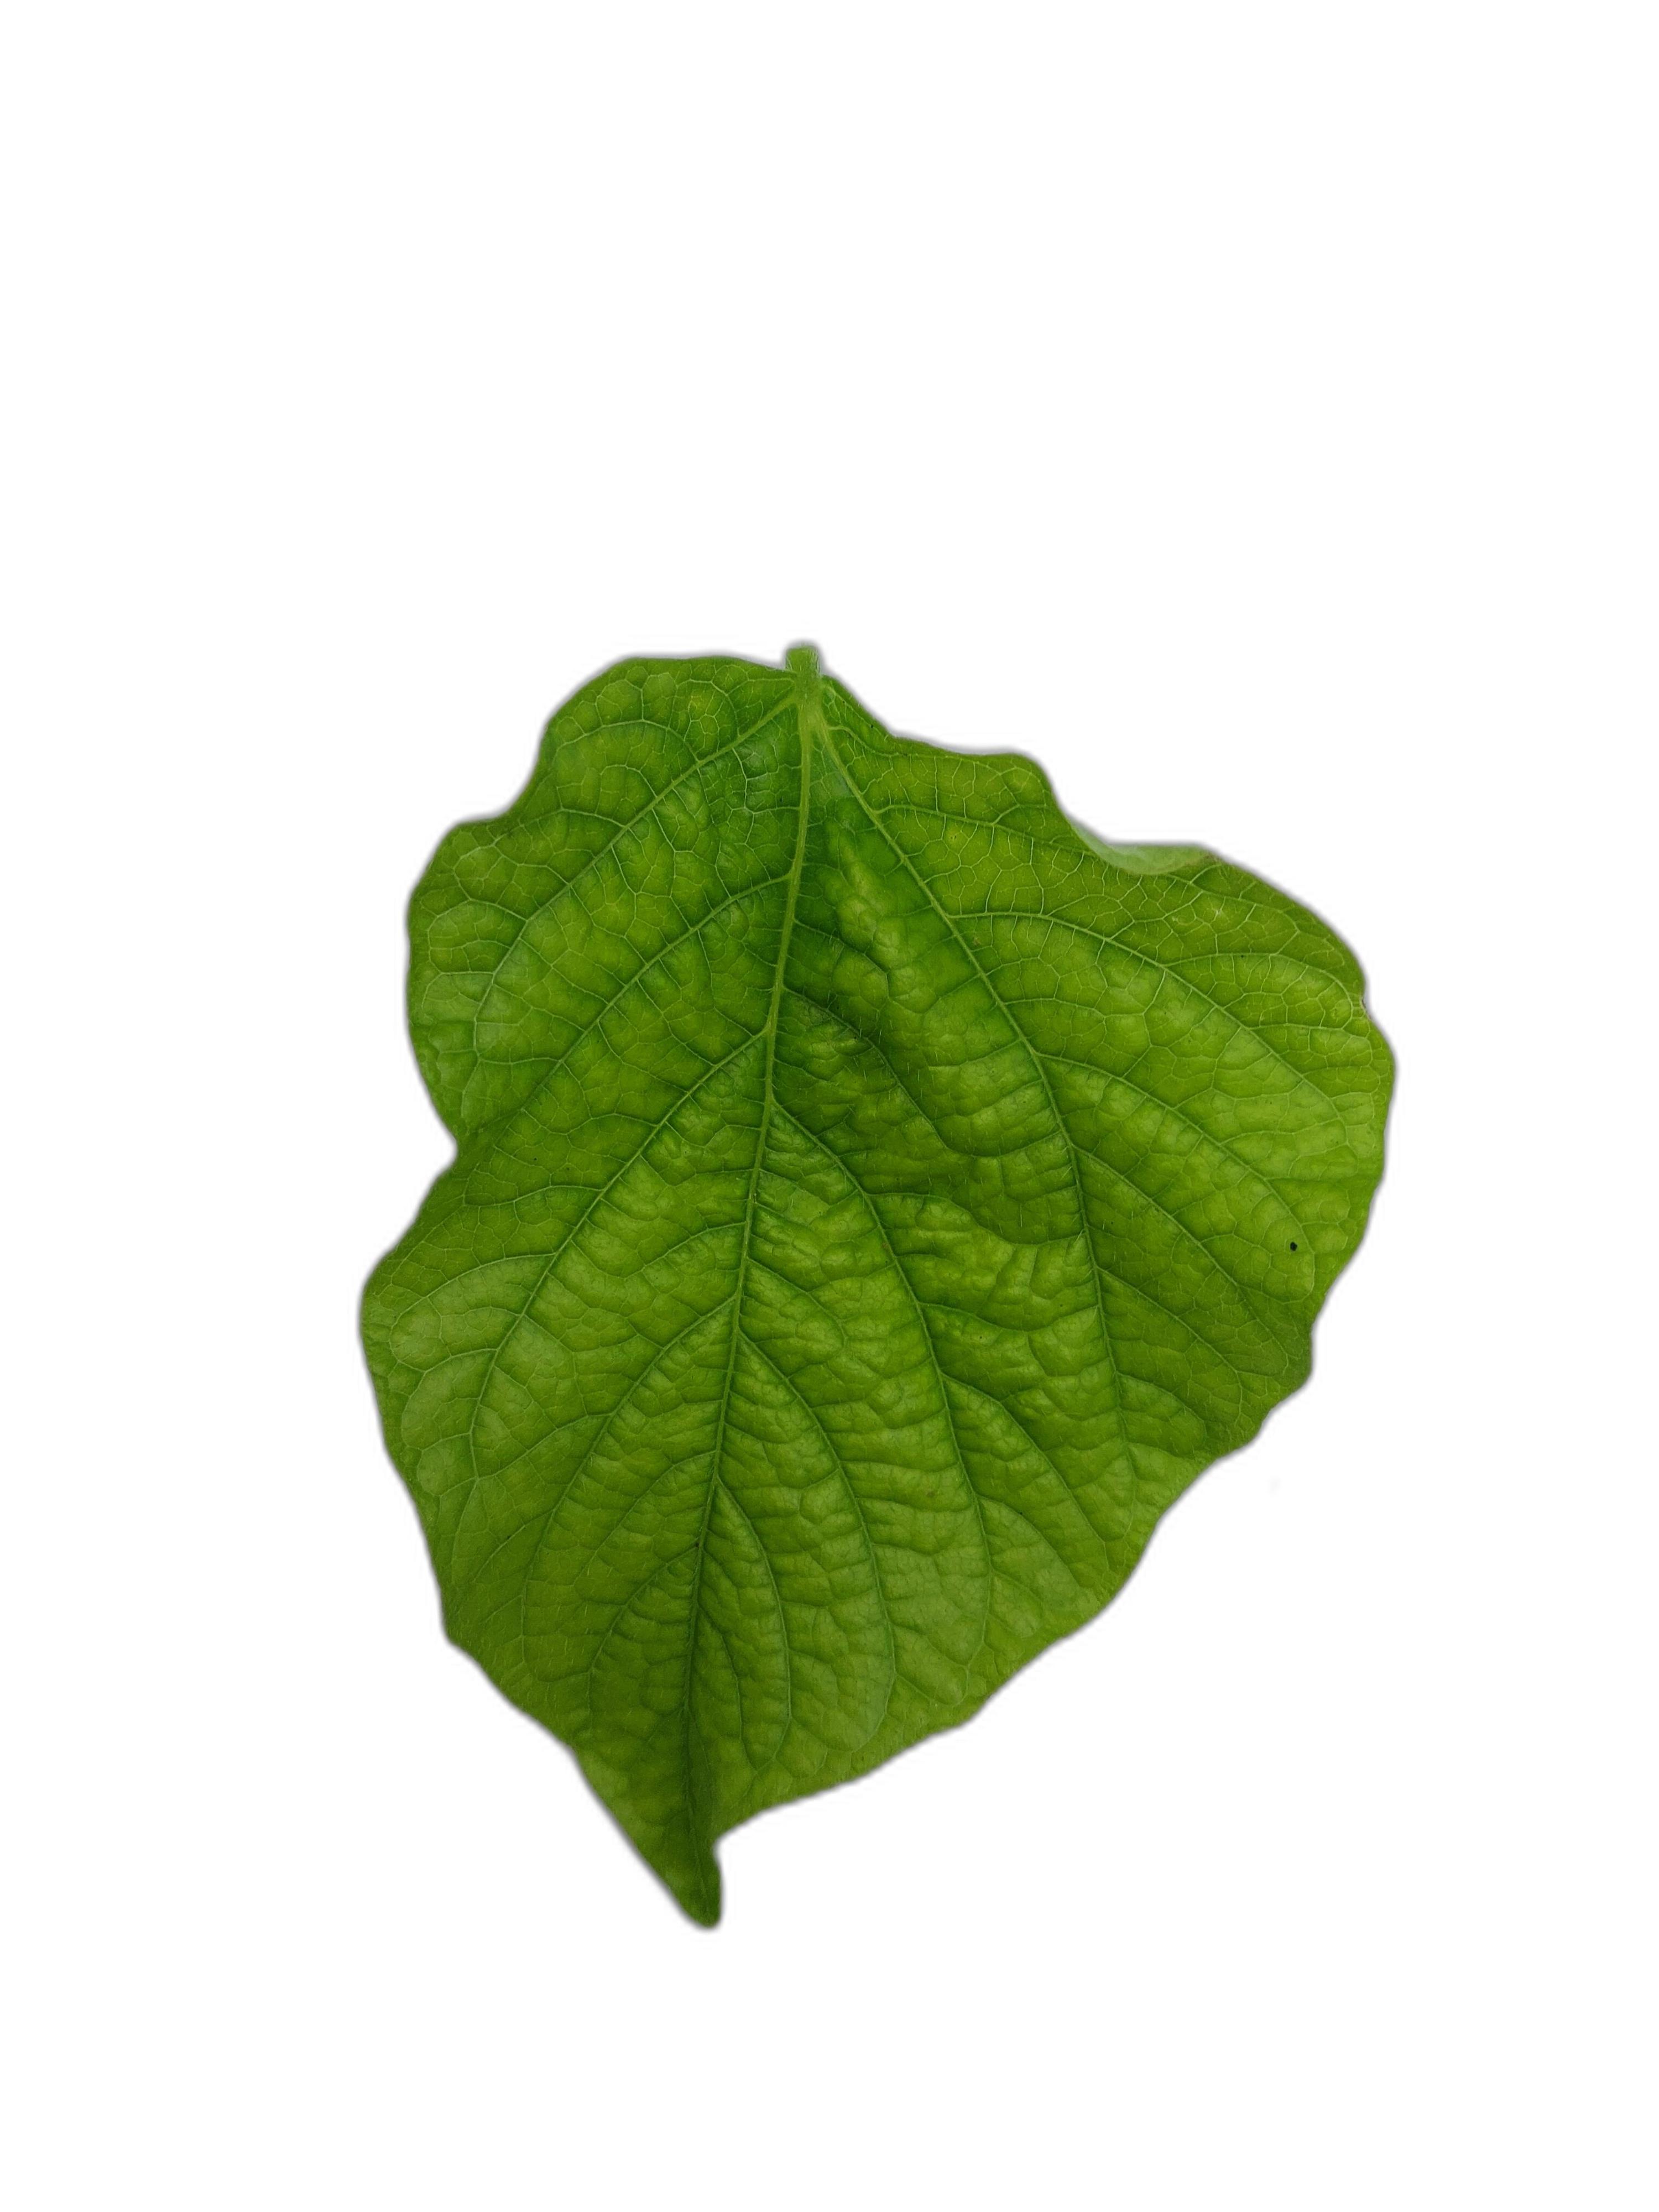
Label: Leaf Crinkle